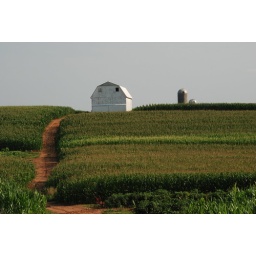
Red dirt road in the middle of the corn field